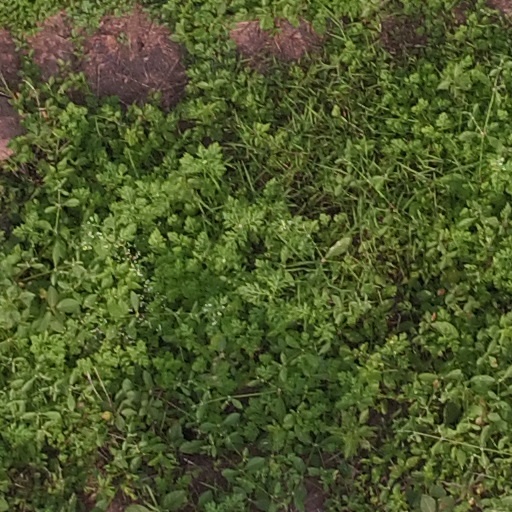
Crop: maize; corn